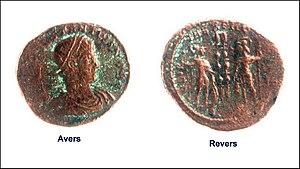
Nummus de Constance II, IV eme siècle,bronze, villa gallo-romaine de Vivios, Lespignan, Occitanie. Avers, à gauche et revers, à droite.
La villa de Vivios est une villa romaine située dans la commune française de Lespignan, dans le département de l’Hérault. Au point de vue étymologique, le nom dériverait soit du latin bivium pour bifurcation, soit de Viviers qui désignait, au XVIIIᵉ siècle, un chemin du voisinage et pourrait orienter aussi vers une hypothèse fonctionnelle.